University

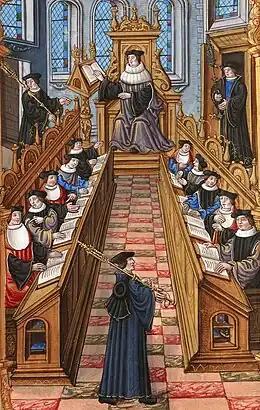

An important idea in the definition of a university is the notion of academic freedom. The first documentary evidence of this comes from early in the life of the University of Bologna, which adopted an academic charter, the "Constitutio Habita", in 1155 or 1158, which guaranteed the right of a traveling scholar to unhindered passage in the interests of education. Today, this is claimed as the origin of "academic freedom". This is now a widely accepted concept in international research. On 18 September 1988, 430 university rectors signed the "Magna Charta Universitatum", marking the 900th anniversary of Bologna's foundation. The number of universities signing the continues to grow, drawing from all parts of the world.